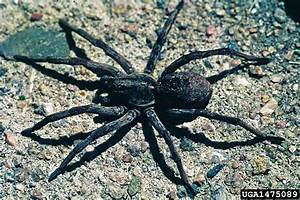
Label: spider